Minoo Khaleghi

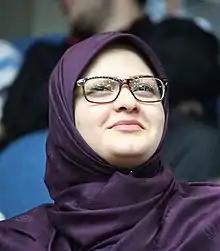
Khaleghi

Minoo Khaleghi is an Iranian jurist and reformist activist. In the 2016 parliamentary elections, Khaleghi won a seat, however she was disqualified by the Guardian Council after the election.